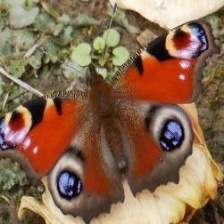
Species: PEACOCK
Butterfly family (ImageNet category): admiral